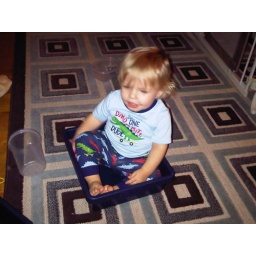
A little boy in a little box